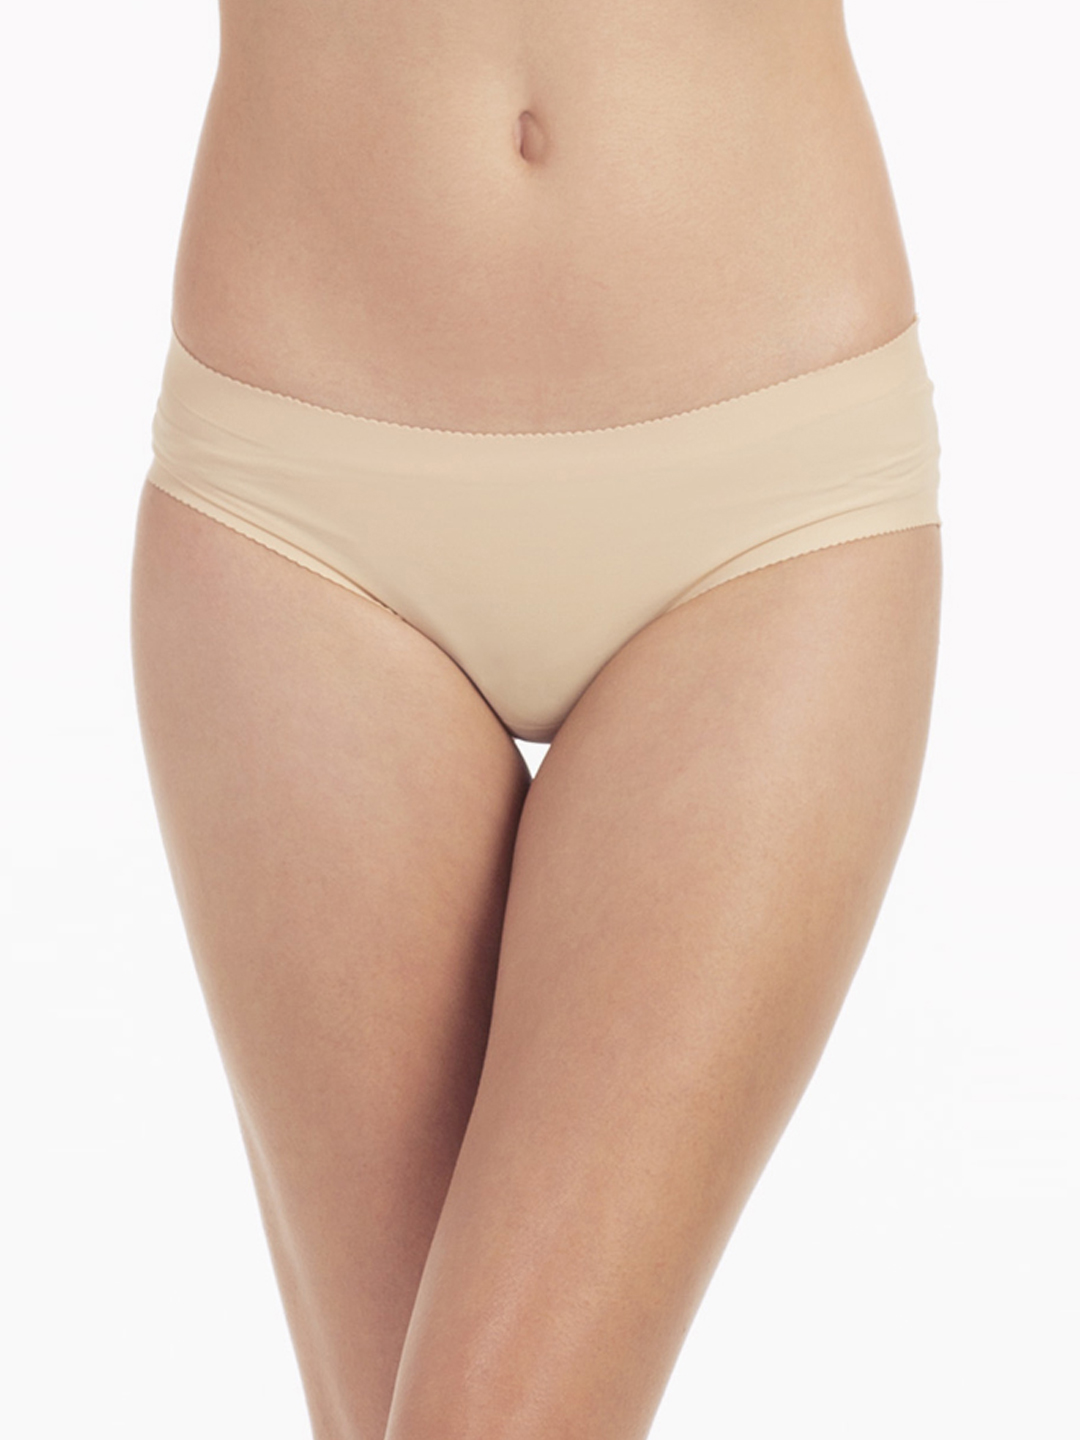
Puma Men Dizzy Graphic Green T-shirt
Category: Apparel / Topwear / Tshirts
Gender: Men
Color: Green
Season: Summer 2012
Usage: Casual